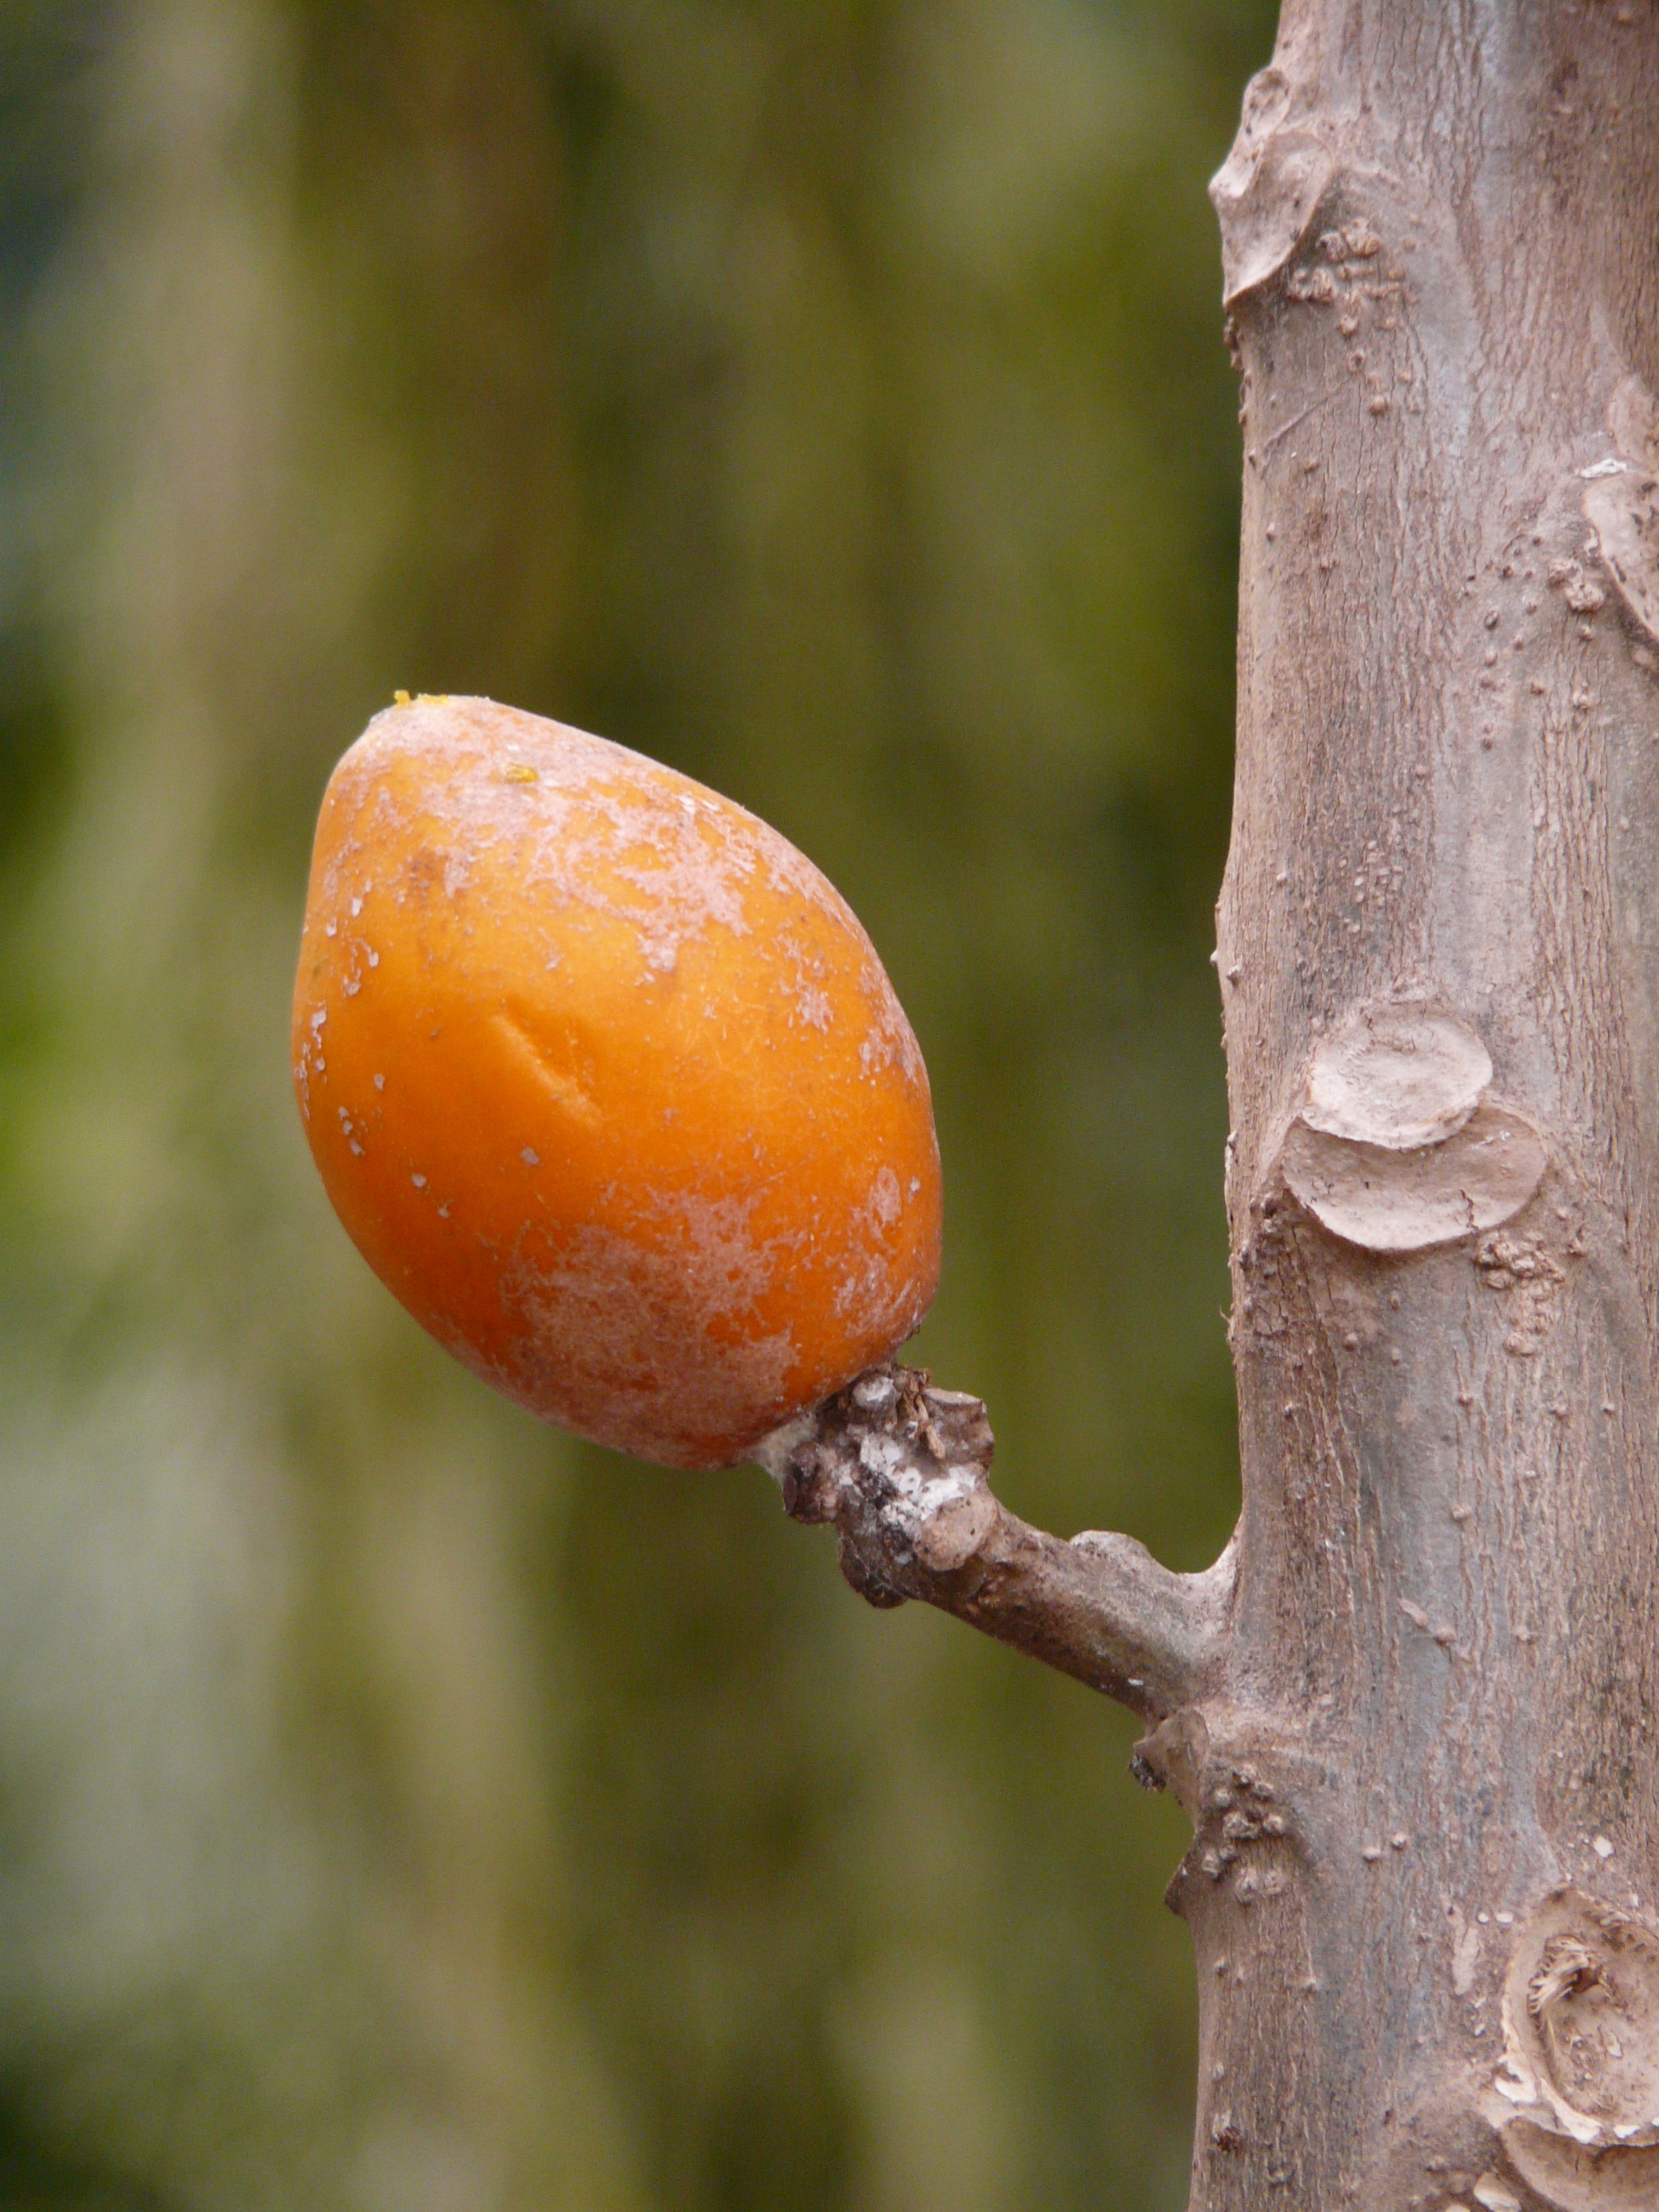
tree, nature, branch, plant, fruit, leaf, flower, orange, food, produce, tropical, autumn, botany, flora, close up, exotic, macro photography, flowering plant, plant stem, woody plant, land plant